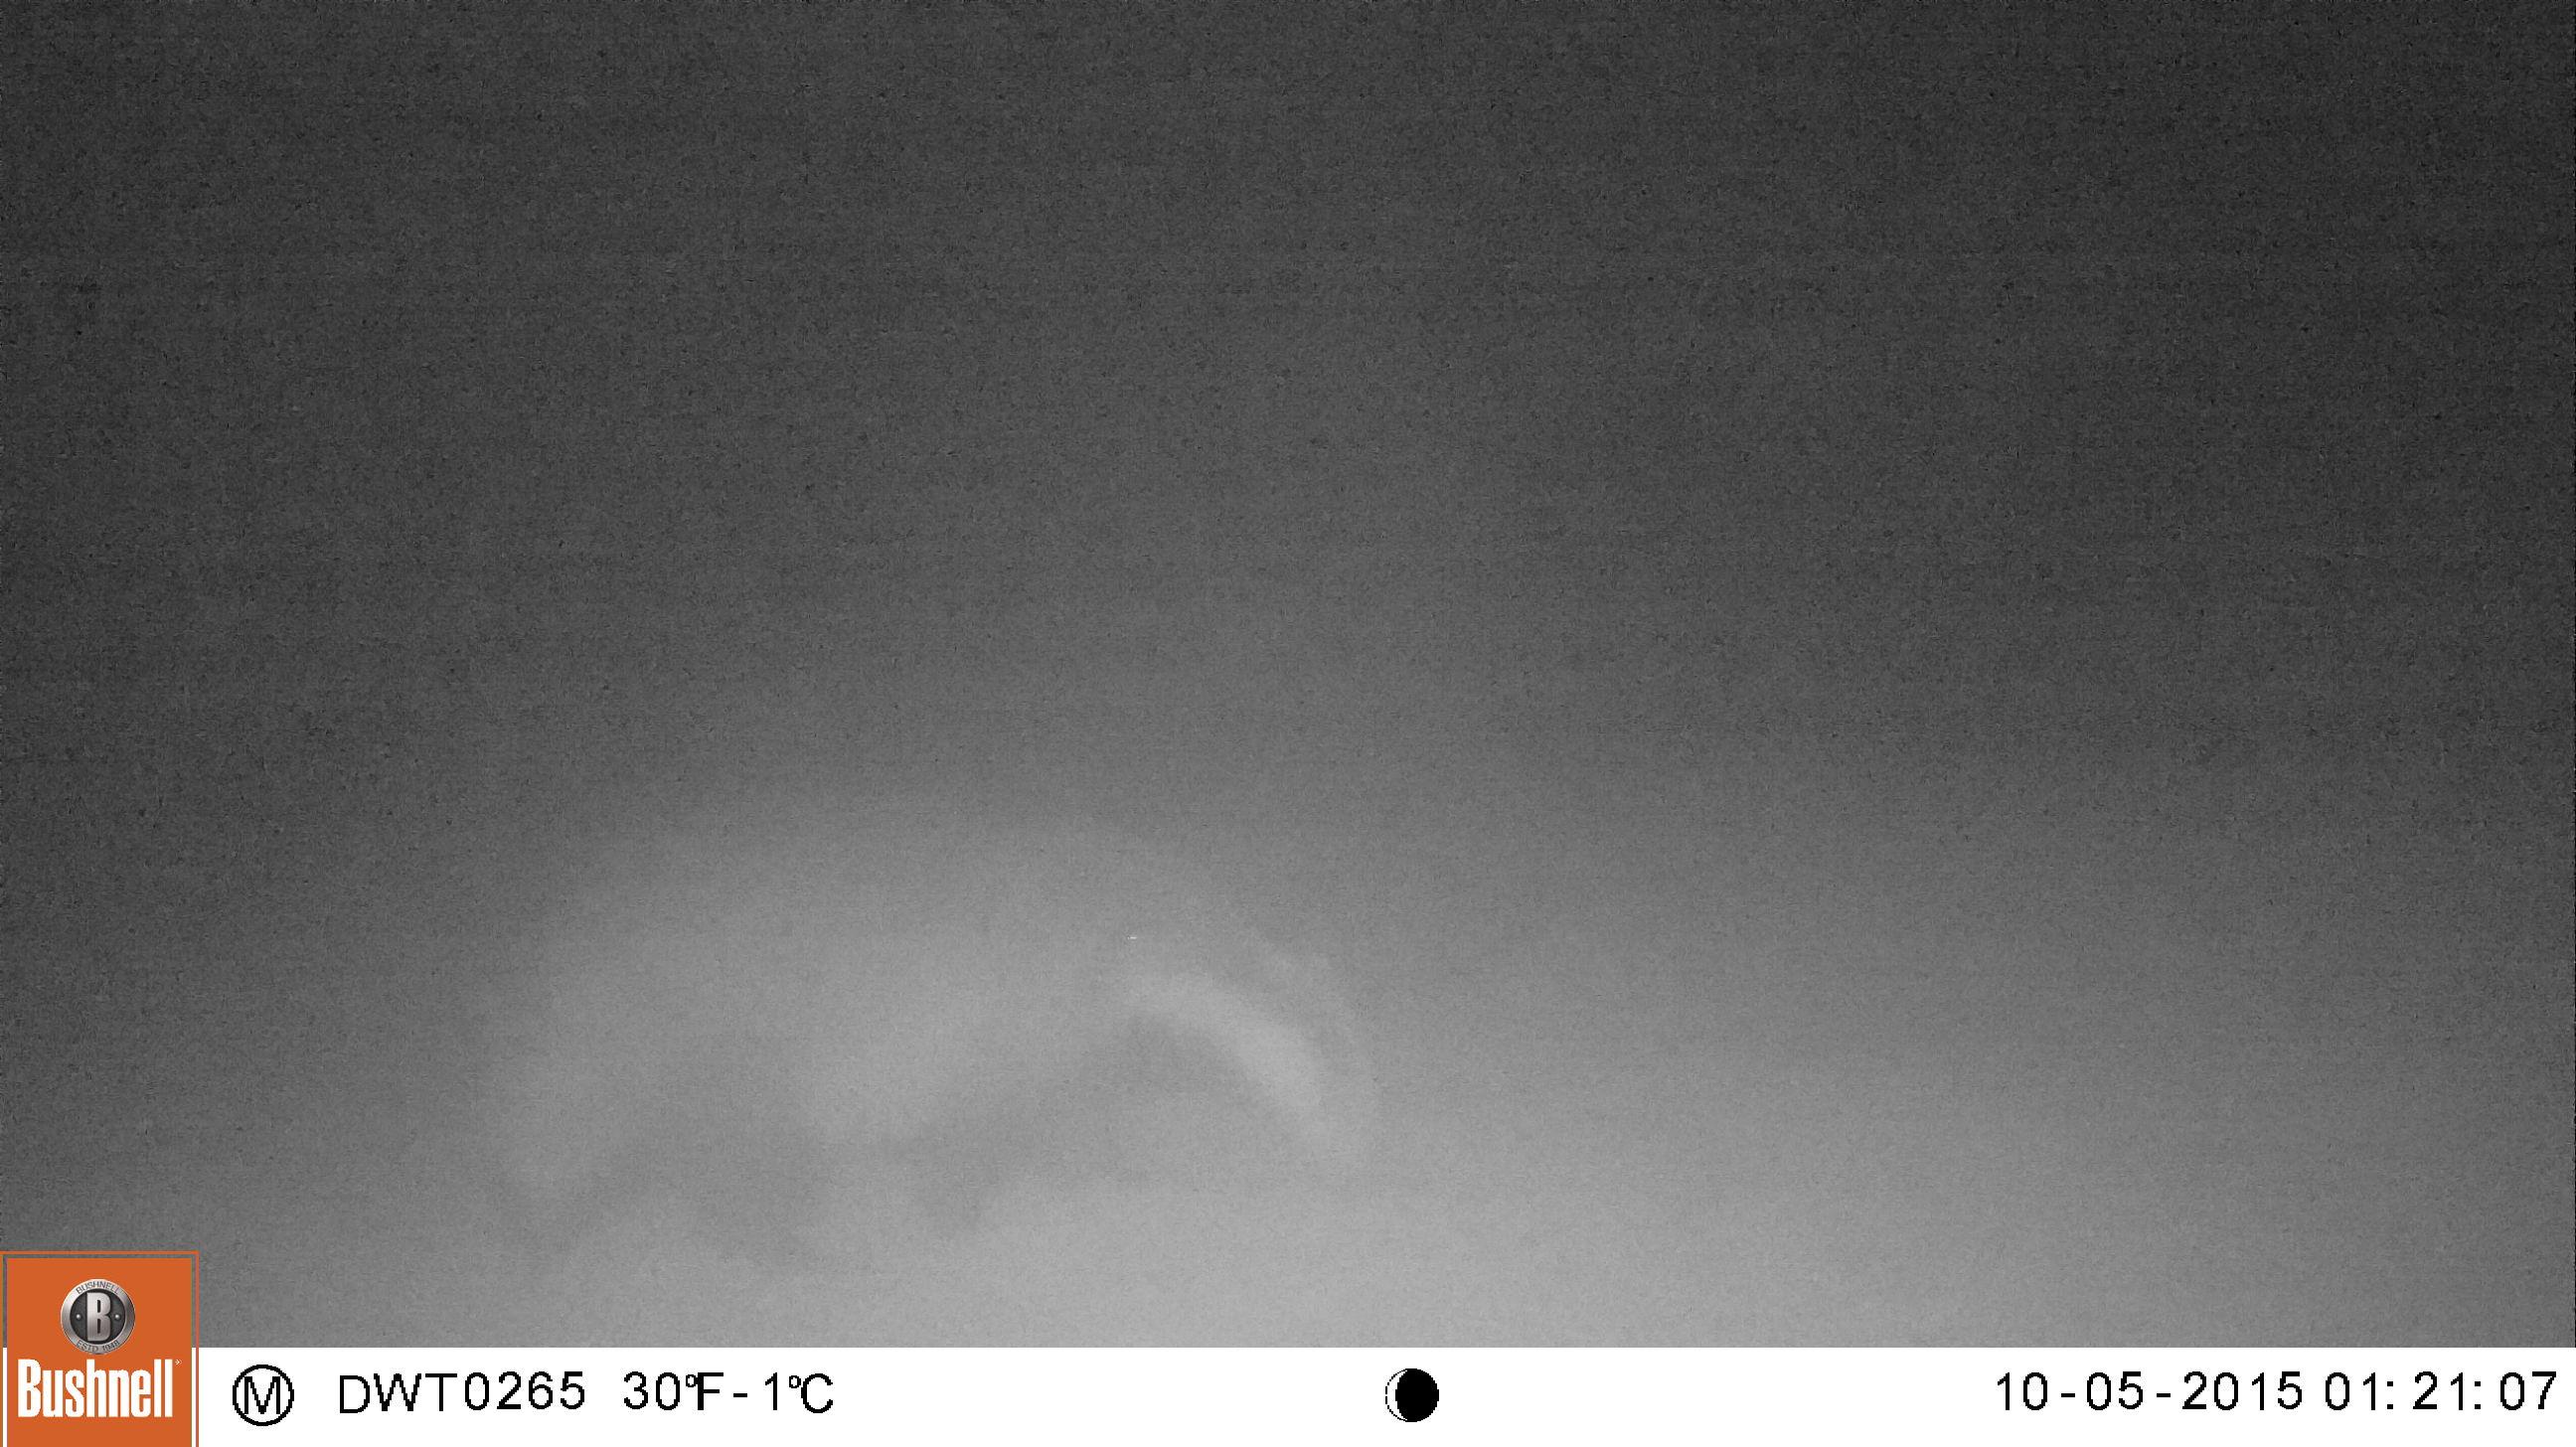
Species: Meles meles